Annastasia Baker

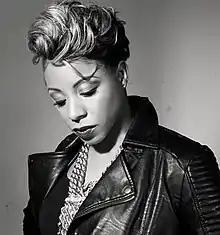
Baker in 2013

Annastasia Anneve Baker (born 16 November 1988) is a British gospel singer and songwriter. She first gained notice as a contestant who progressed into the top six female contestants (14 to 24 ladies) in the 2008 edition of "The X Factor" series 5. In 2010 she rose to the same level in series 7.